Kvamsøy Church

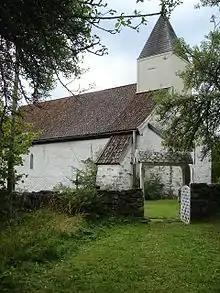
View of the church

Kvamsøy Church is a historic parish church of the Church of Norway in Sogndal Municipality in Vestland county, Norway. It is located on the small island of Kvamsøy. It was the church for the old Kvamsøy parish which is now part of the Sogn prosti (deanery) in the Diocese of Bjørgvin. The white, stone church was built in a basilica design between the years 1280 and 1300. The church seats about 210 people.